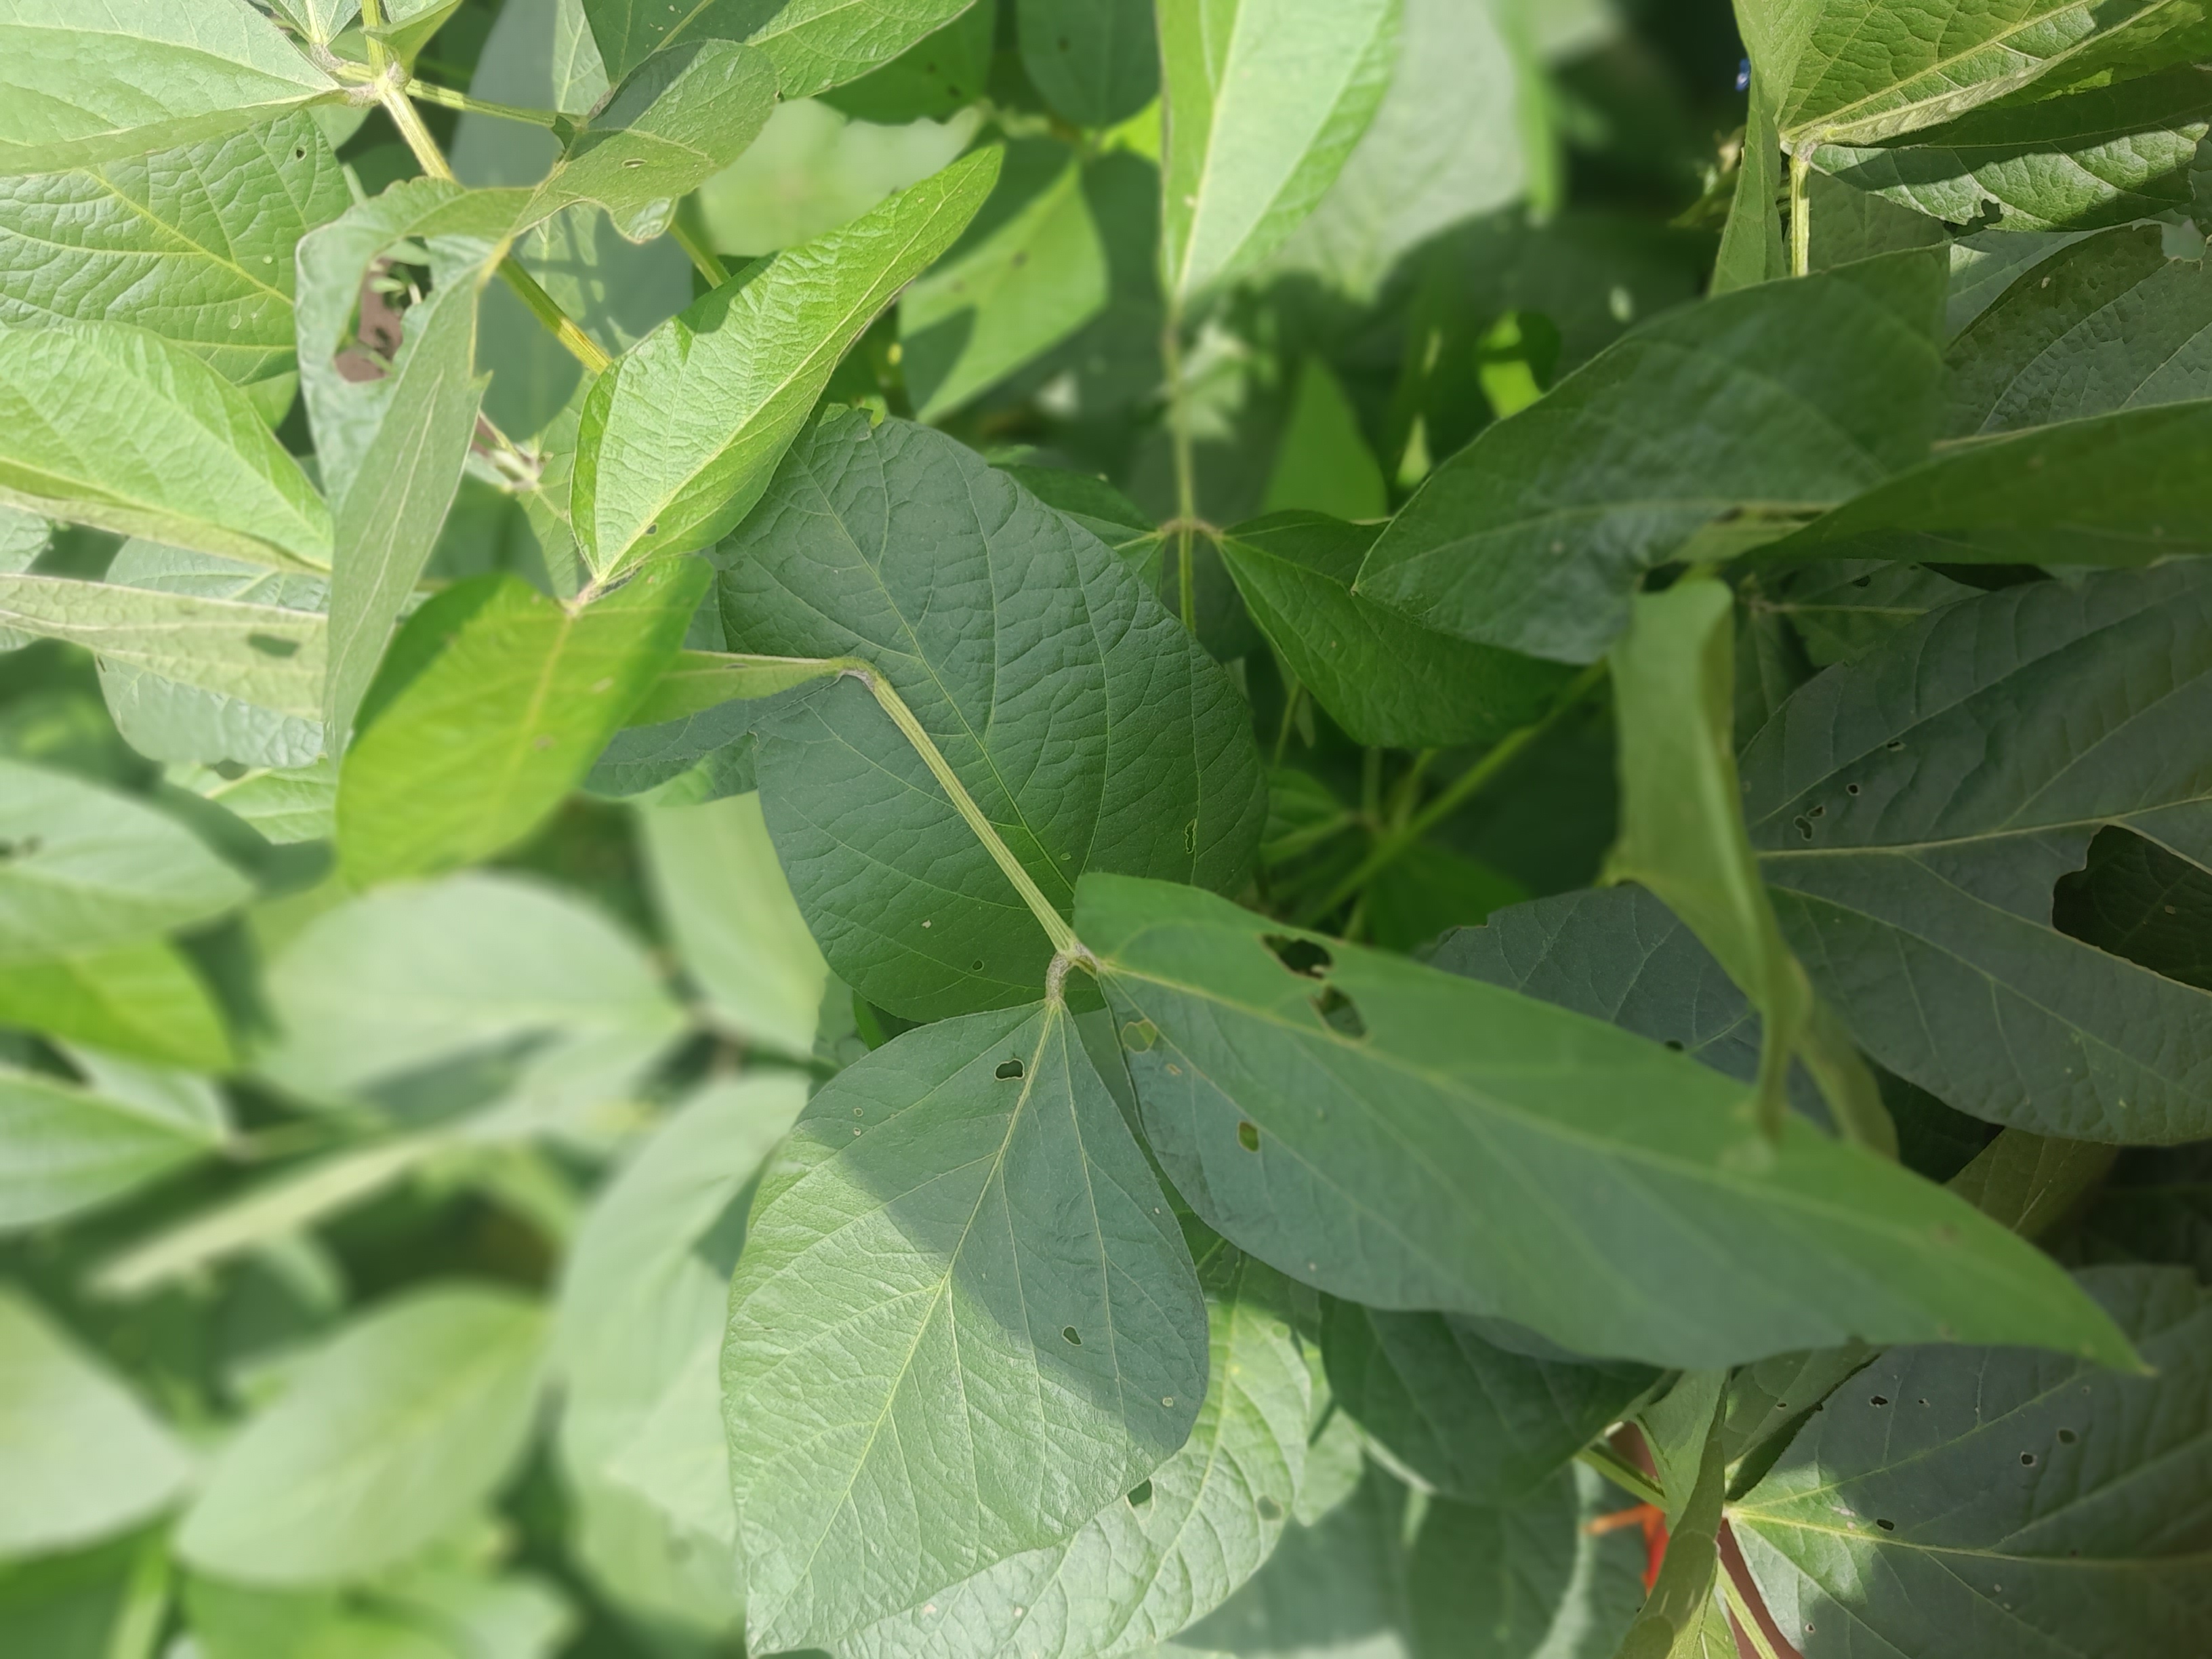
Label: Healthy